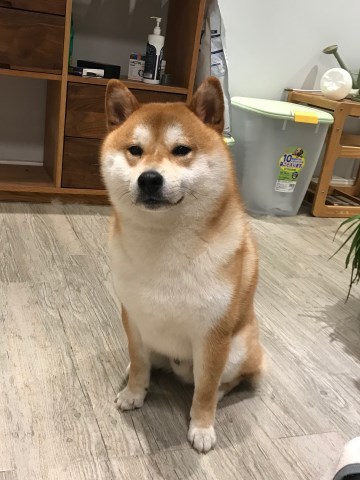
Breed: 1043-n000001-Shiba_Dog